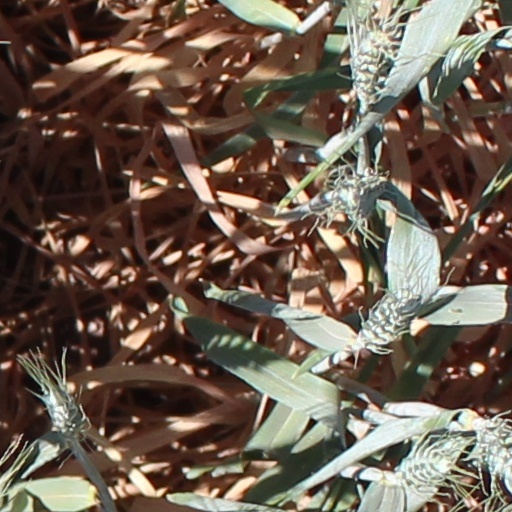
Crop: wheat